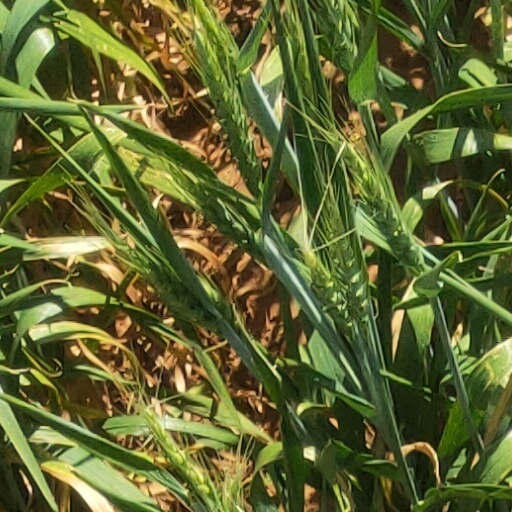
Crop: wheat